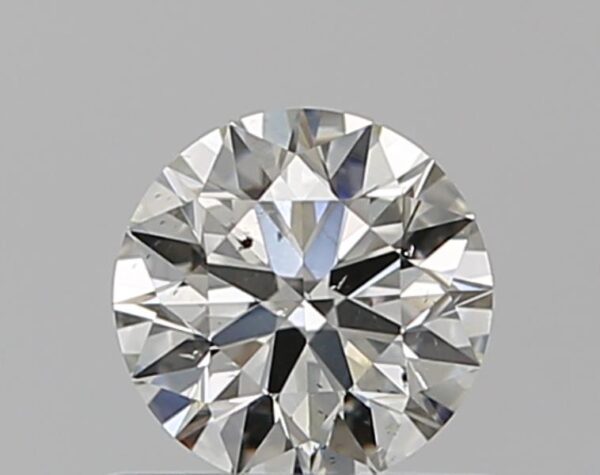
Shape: round
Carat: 0.5
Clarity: SI1
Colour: K
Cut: EX
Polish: EX
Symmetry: EX
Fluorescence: F
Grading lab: GIA
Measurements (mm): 5.06 x 5.08 x 3.15